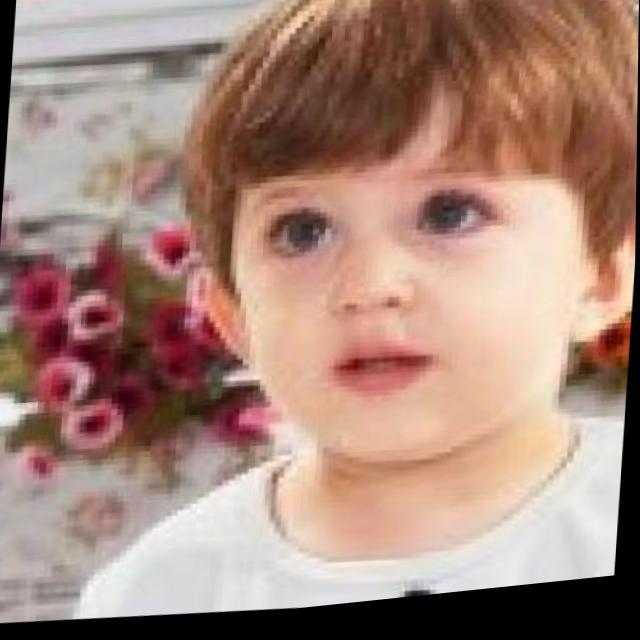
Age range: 0-12